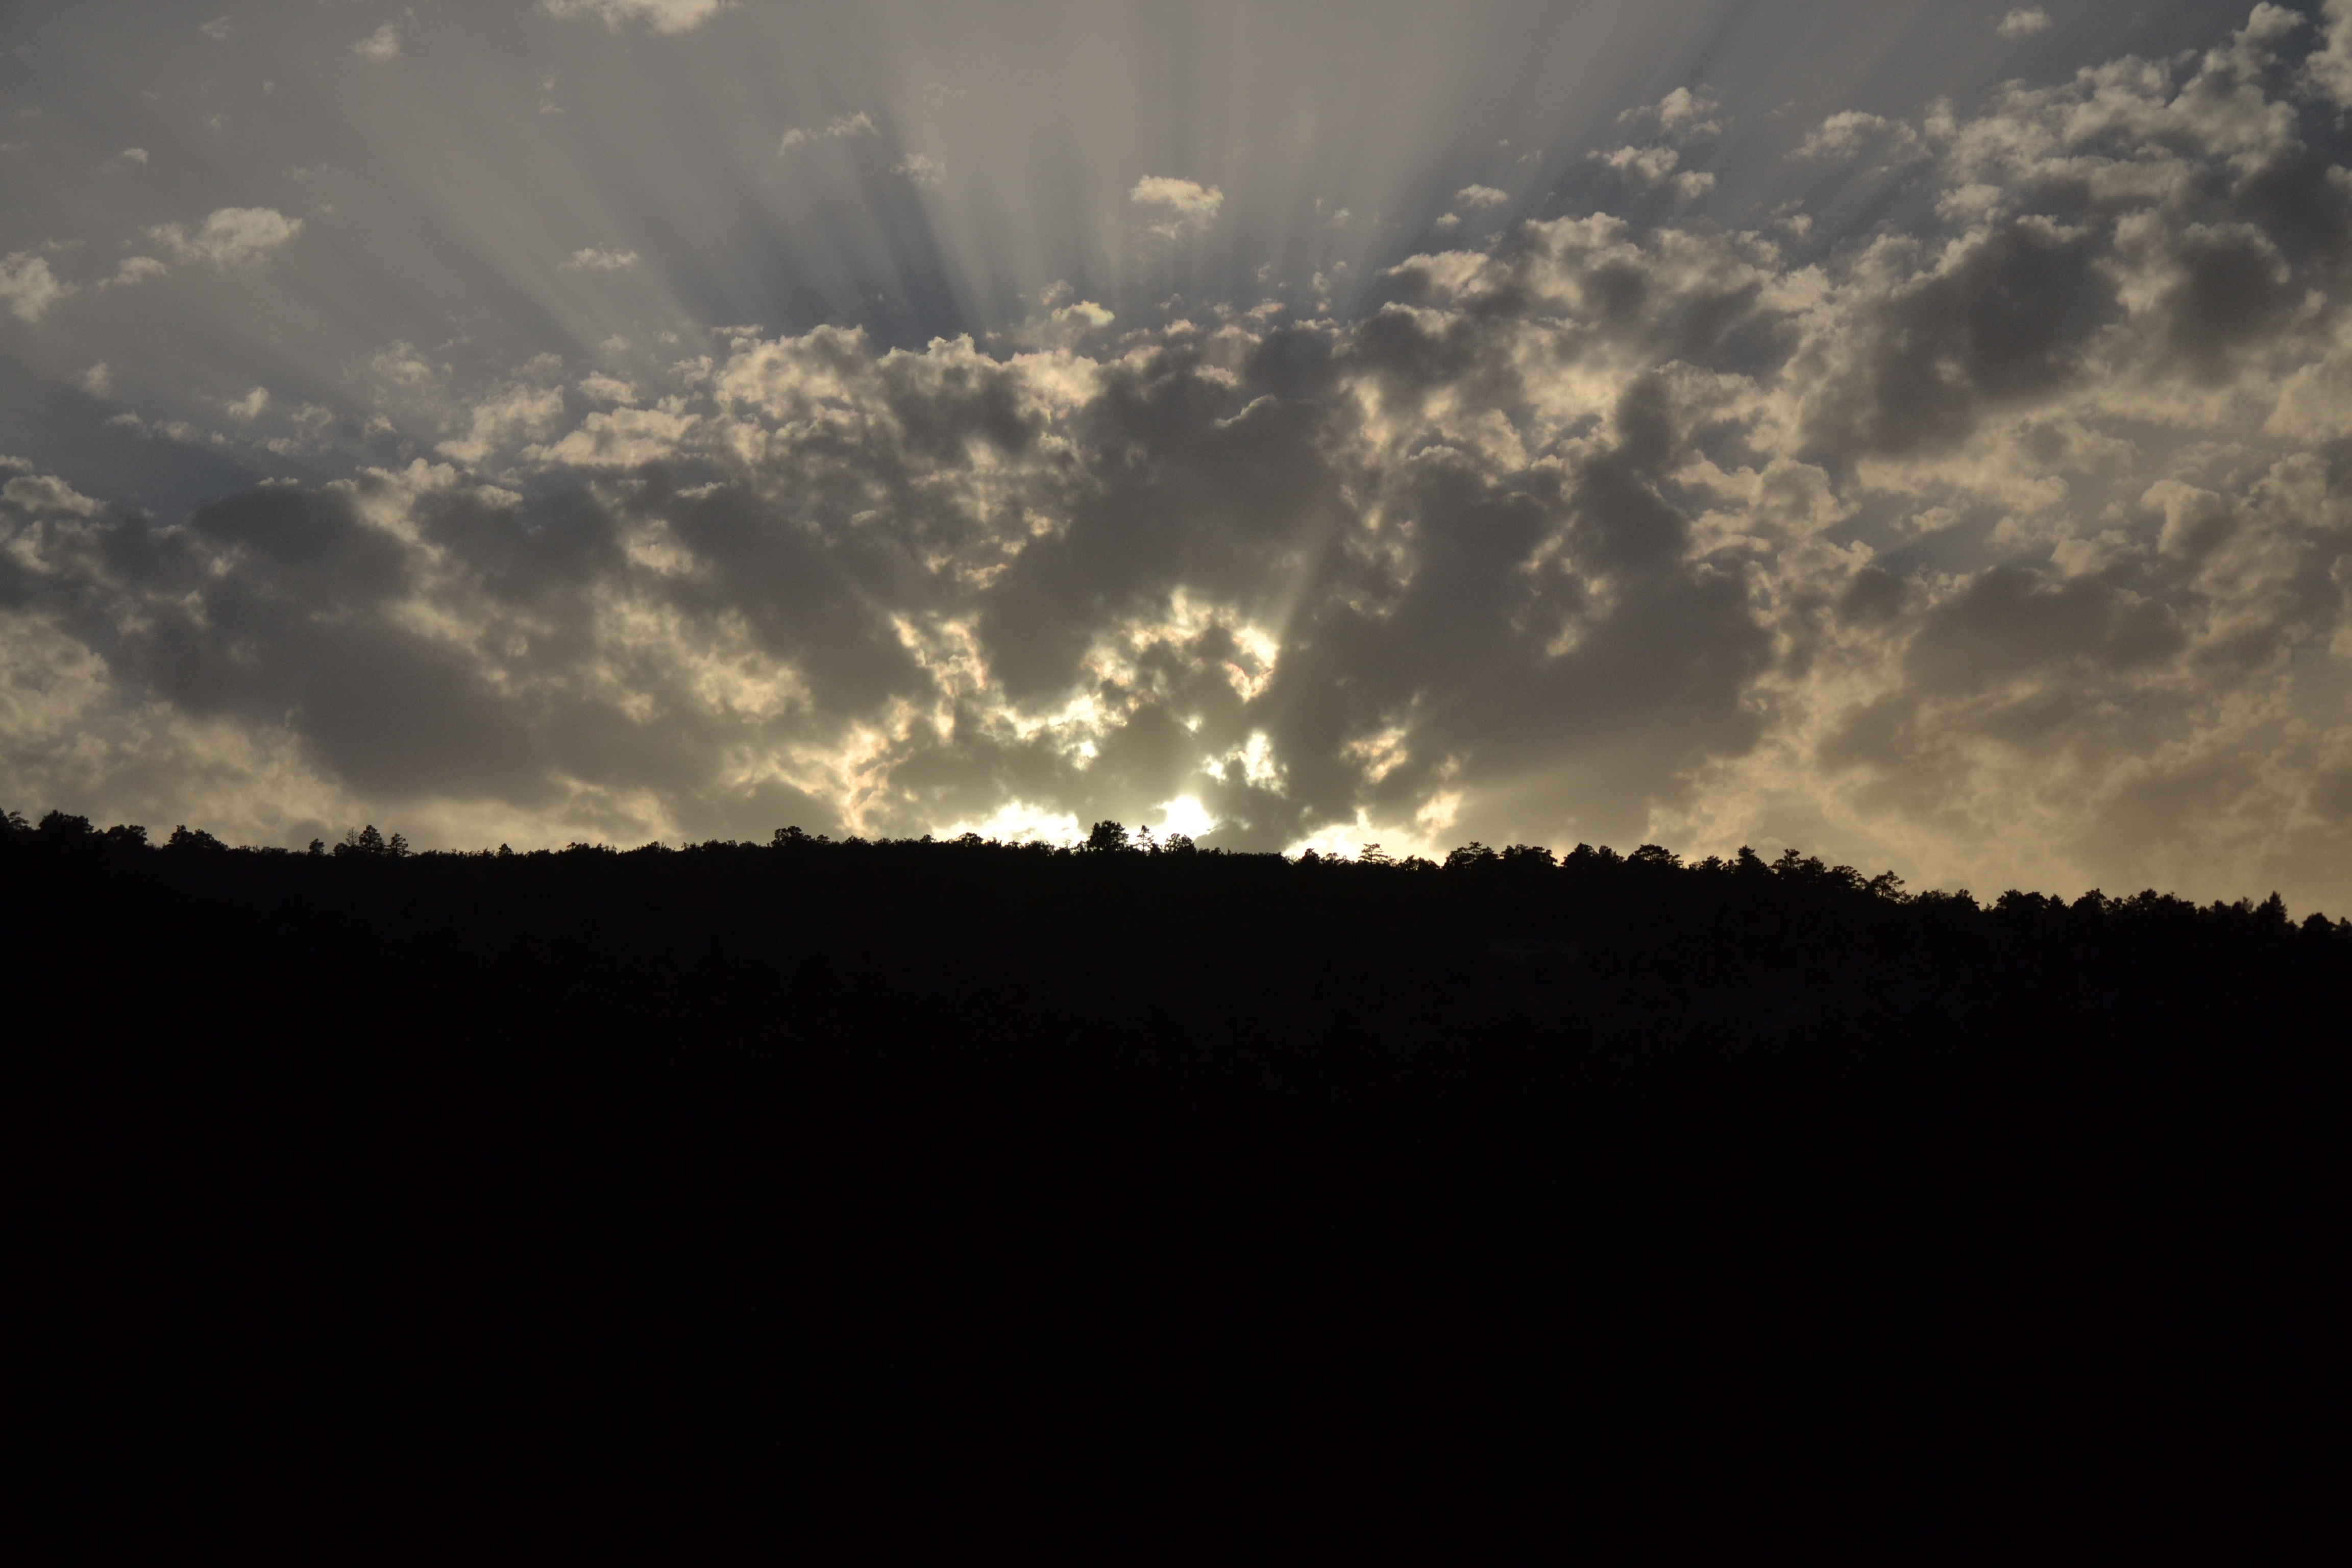
landscape, nature, horizon, light, cloud, sky, sun, sunset, sunlight, morning, dawn, atmosphere, dusk, evening, darkness, fern, ray of light, at night, bright, backlight, rays, natural landscape, the light of the sun, radiation, natural wonders, ray of sunshine, meteorological phenomenon, night side